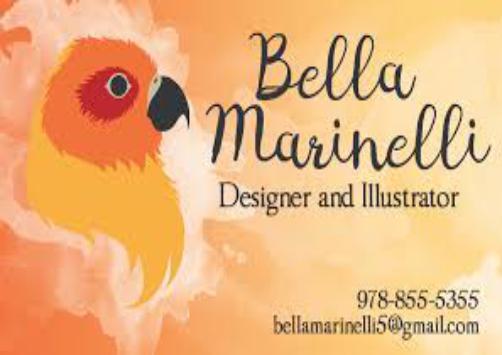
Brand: A. Marinelli
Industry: Food